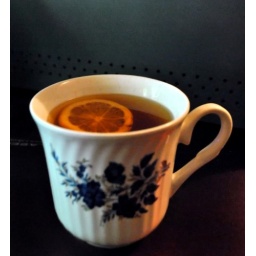
home alone, with a cup of tea near my computer :)